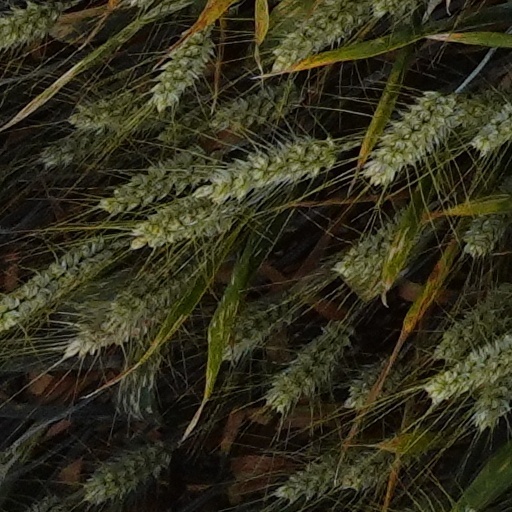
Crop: wheat